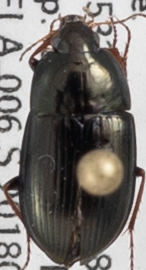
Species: Amara impuncticollis
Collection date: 2018-04-09
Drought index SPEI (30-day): -0.156
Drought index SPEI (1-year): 0.47
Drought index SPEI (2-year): -0.42